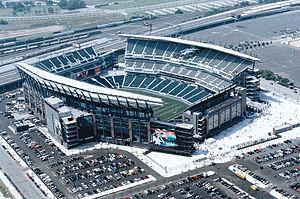
Le contrat du Lincoln Financial Field comprenait l’ingénierie, la fabrication et le montage de 13 500 tonnes d’acier de charpente qui a servi à construire un stade de football d’une capacité de 66 000 spectateurs. La production des composantes d’acier a débuté en juillet 2001 pour se terminer au cours de l’été 2002. Le Lincoln Financial Field a remplacé le stade actuellement en place, le Veterans Stadium, et les nouvelles installations furent terminées au cours de 2003.
Groupe Canam inc., connu au cours de son existence sous les noms de Canam Steel Works, Les Aciers Canam puis Groupe Canam Manac avant de prendre son nom actuel en 2005, est une entreprise multinationale concentrant ses activités dans la conception et la fabrication de produits et de solutions de construction. L'entreprise a d'abord fabriqué des poutrelles métalliques, qui sont encore son produit le plus connu et un des plus importants. Son siège social est situé à Saint-Georges dans la Beauce, au Québec, et elle possède des installations dans plusieurs villes du Canada et des États-Unis en plus d’être présente en Roumanie et en Inde. L’entreprise emploie plus de 4 000 personnes dans ses différentes places d’affaires.